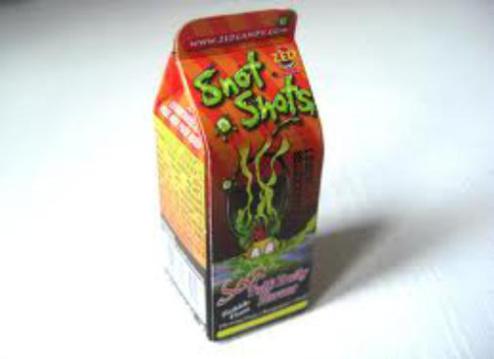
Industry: Food